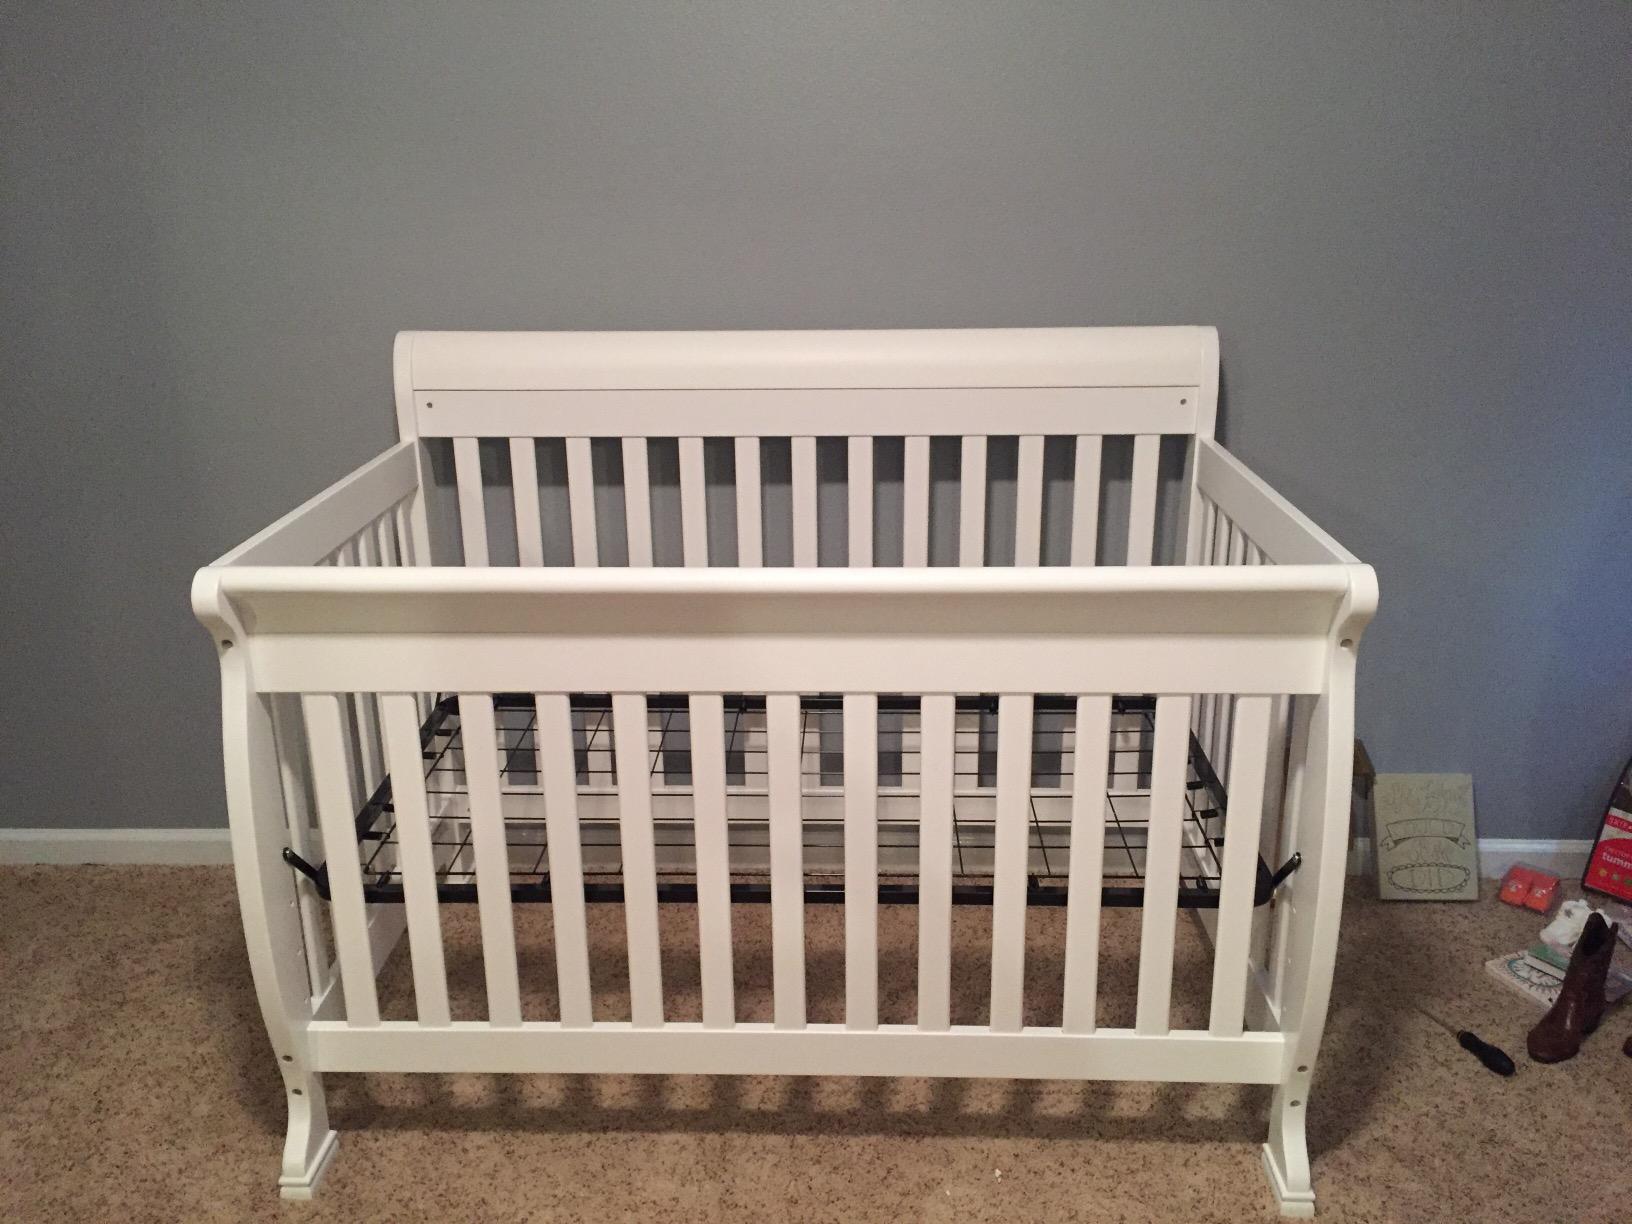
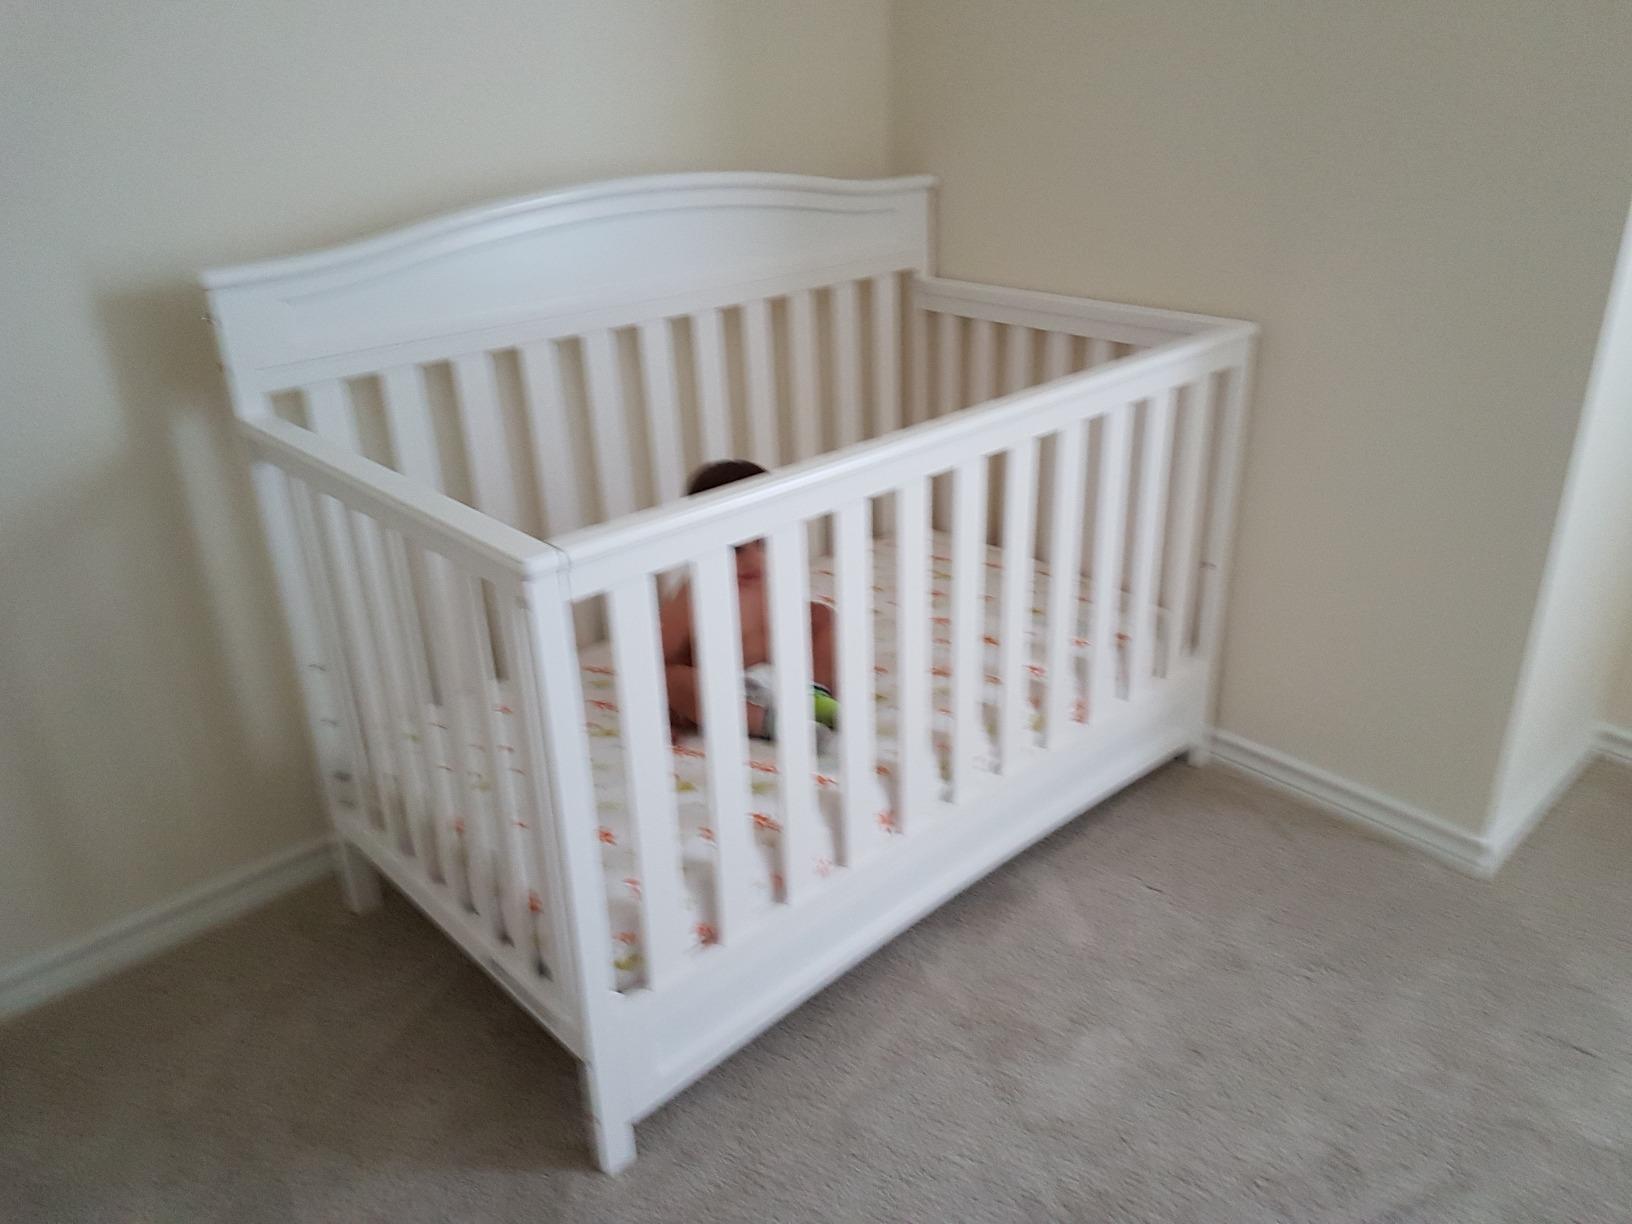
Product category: products_crib
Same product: no